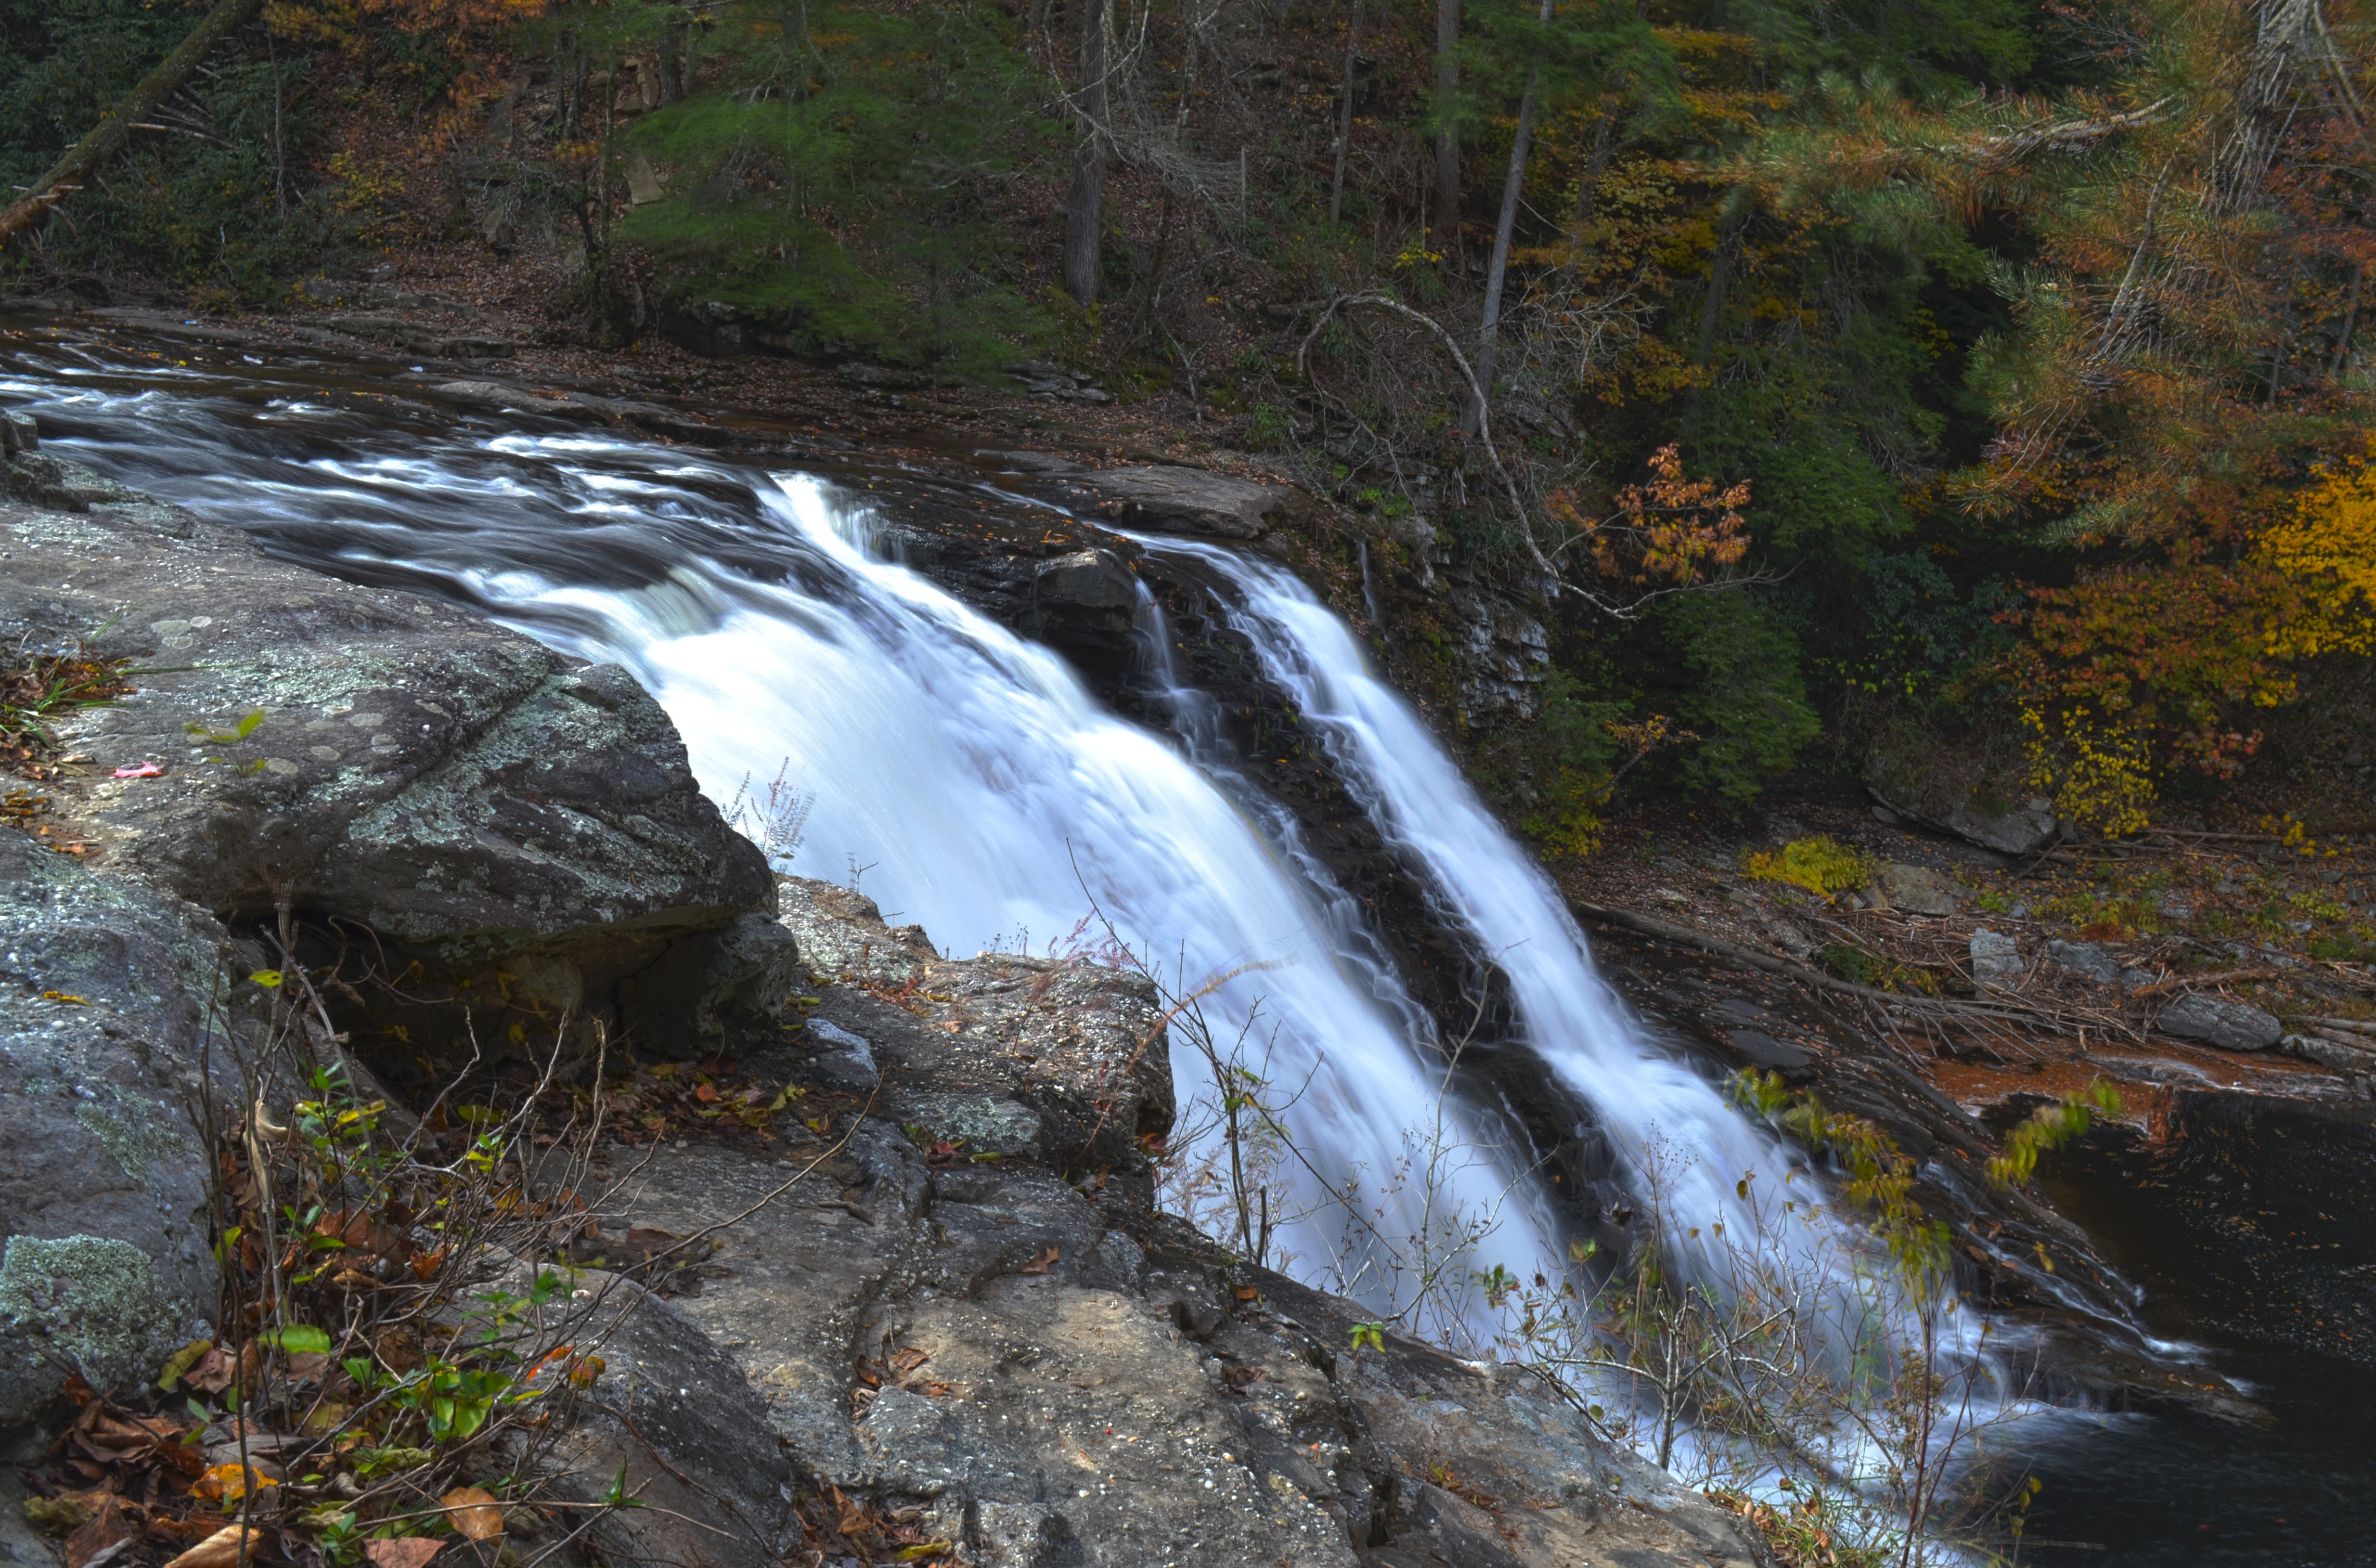
landscape, water, nature, forest, rock, waterfall, creek, wilderness, leaf, fall, river, stream, autumn, rapid, body of water, wasserfall, water feature, watercourse